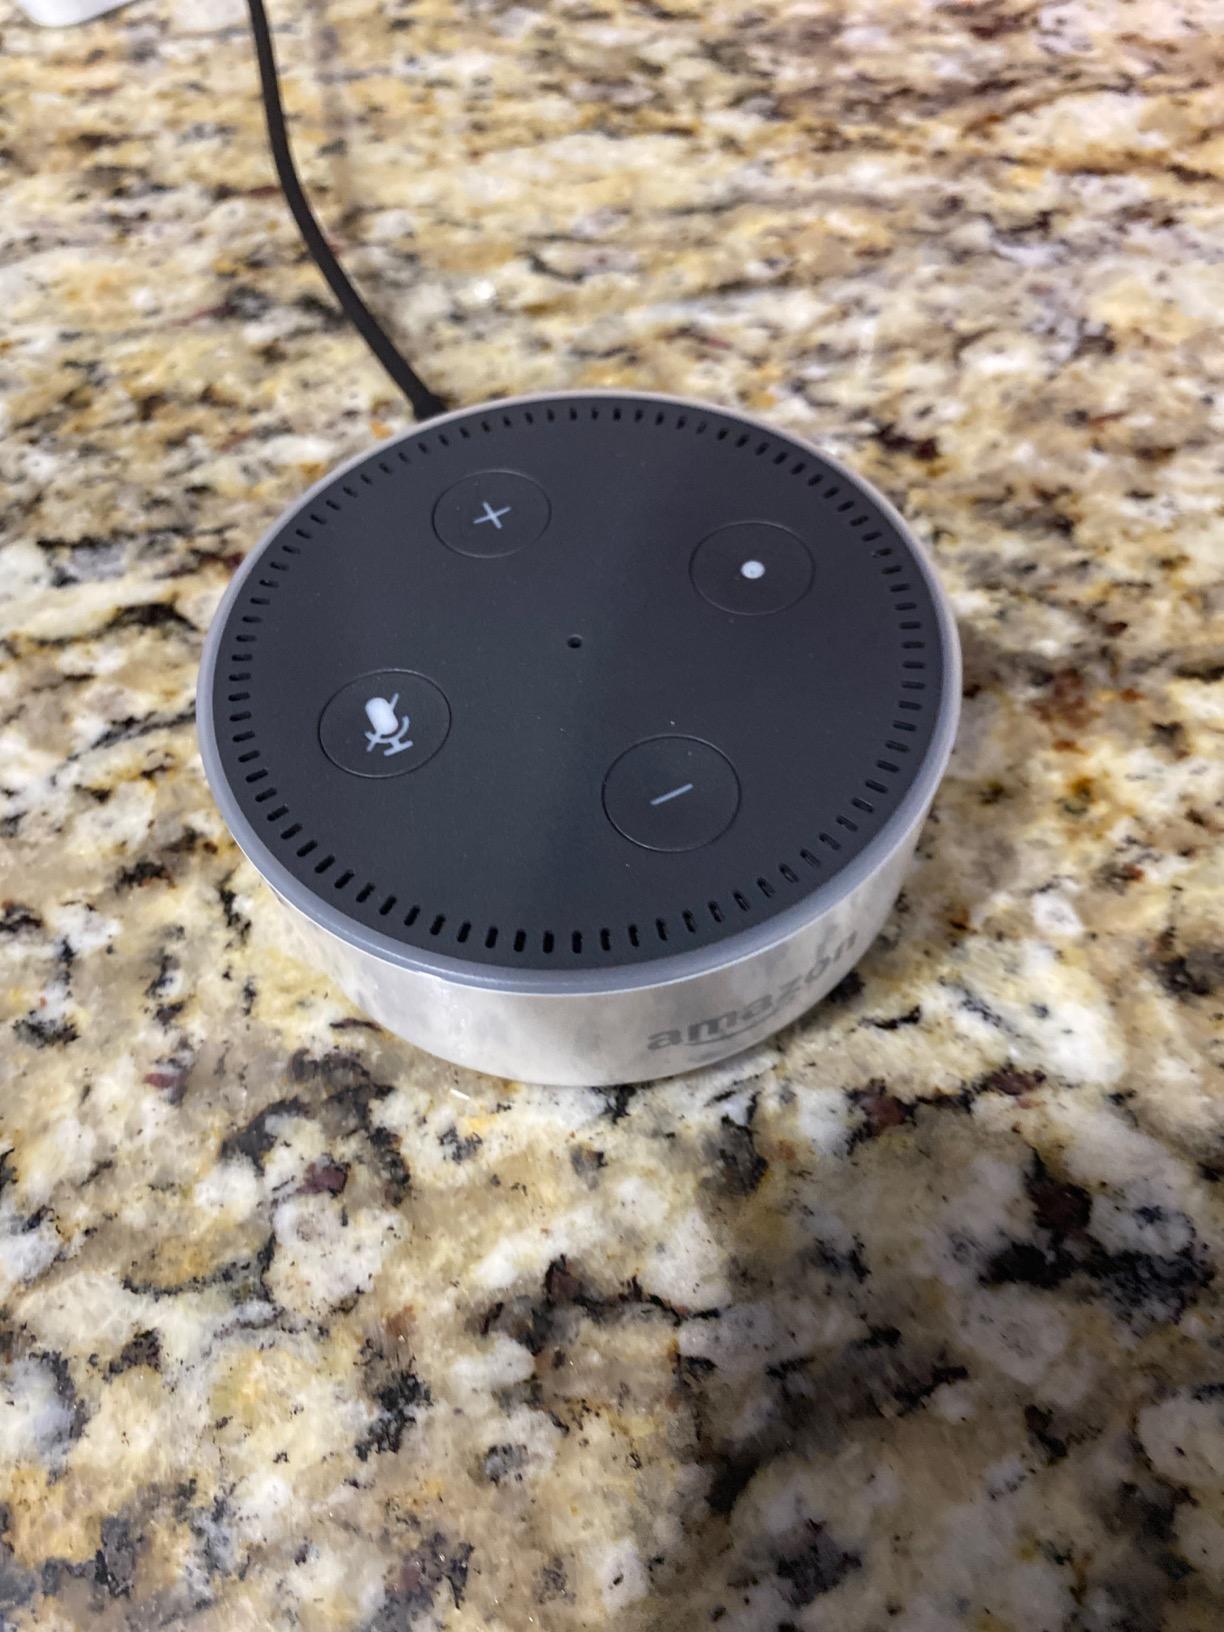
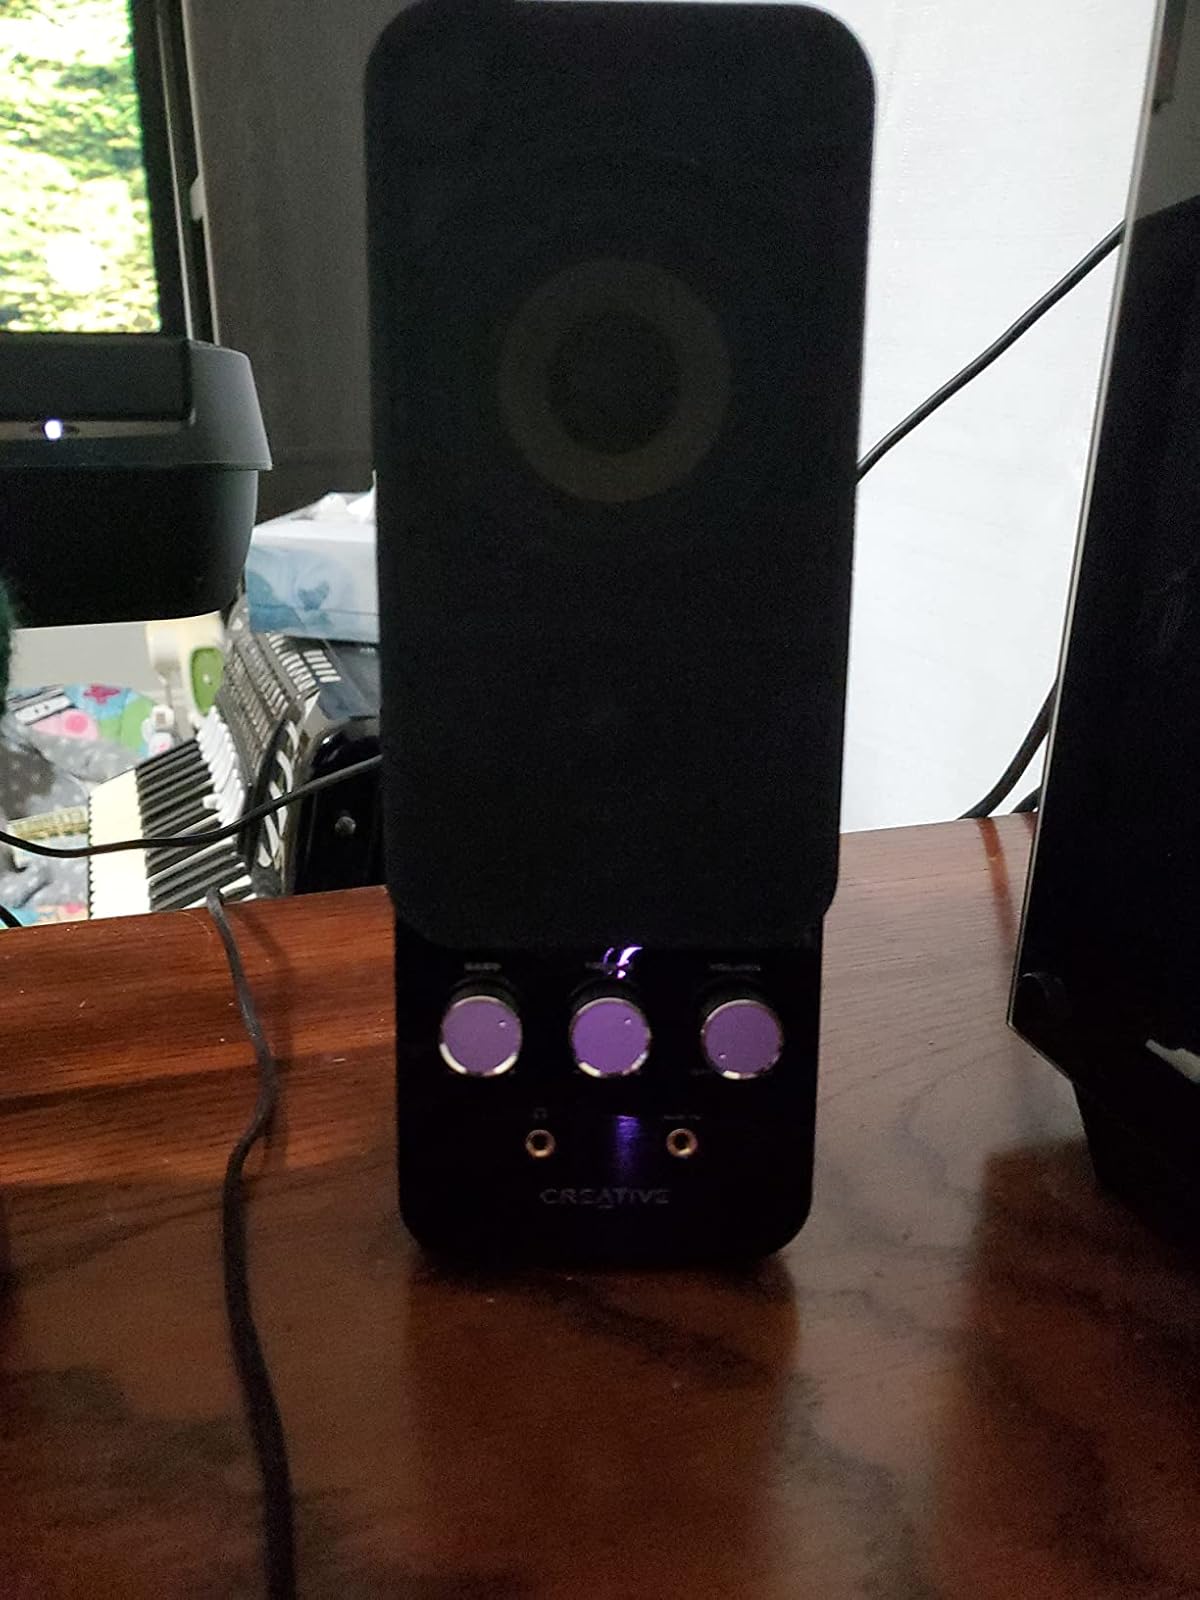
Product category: speaker
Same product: no